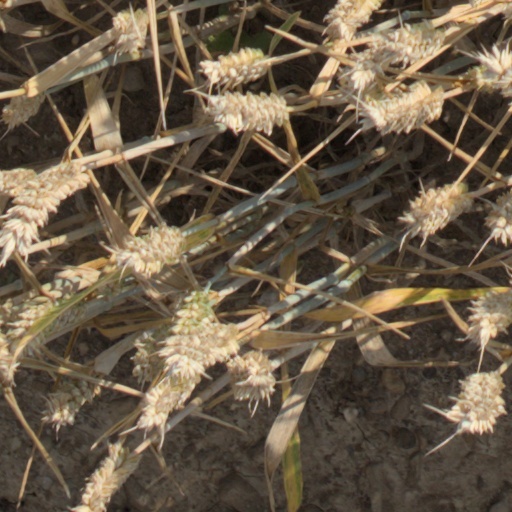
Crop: wheat